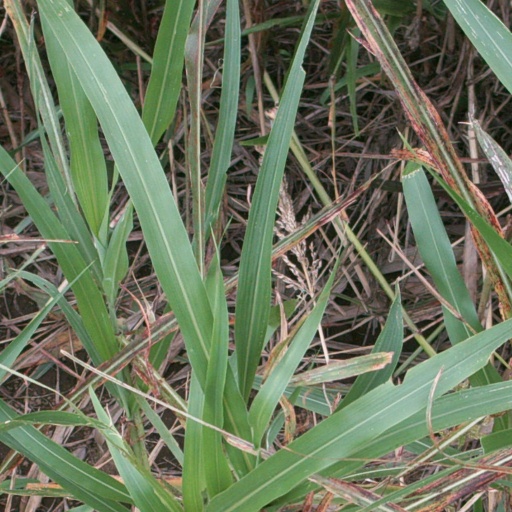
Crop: sorghum